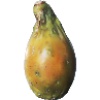
Label: cactus_fruit